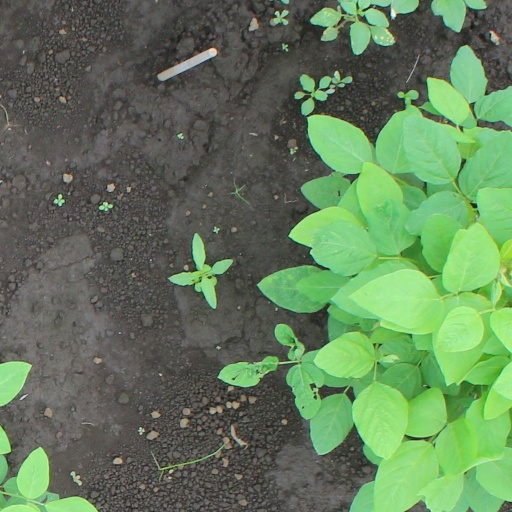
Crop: soybean